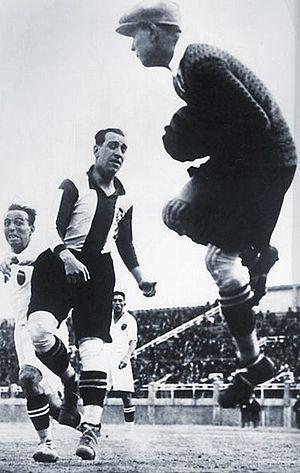
Ricardo Zamora Martínez, né le 14 février 1901 à Barcelone et mort le 8 septembre 1978 dans la même ville, est un footballeur international espagnol. Il est considéré comme l'un des plus grands gardiens de but de tous les temps.
Le Real Madrid Club de Fútbol, plus connu sous le nom de Real Madrid ou simplement Real, est un club professionnel espagnol de football, basé à Madrid. Vainqueur de très nombreux titres nationaux et internationaux, il a reçu de la Fédération internationale de football association le titre honorifique de plus grand club du XXᵉ siècle.